Gyumri

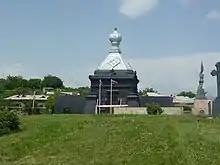
Saint Michael the Archangel Russian church

At the time of the breakup of the Soviet Union, the city was renamed "Kumayri" from 1990 until 1992 when it was finally given the name "Gyumri". The Russian 102nd Military Base is located in the city.